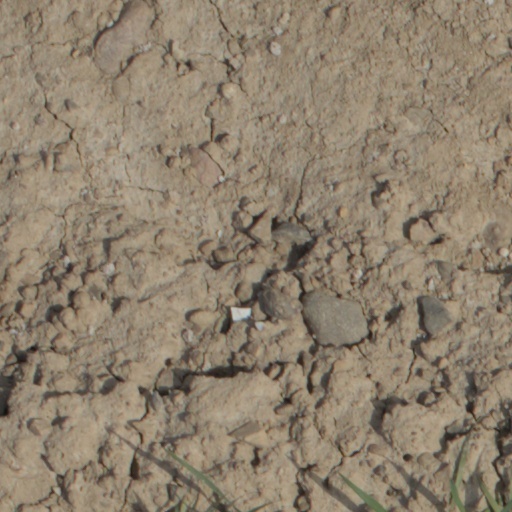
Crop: wheat